Adam Myerson

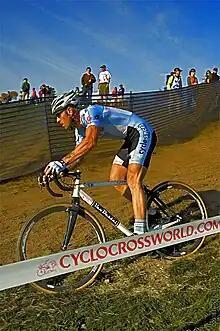
Adam Myerson (Cycle-Smart) racing at Stage Fort Park in Gloucester, MA at the 2008 edition of the Grand Prix of Gloucester

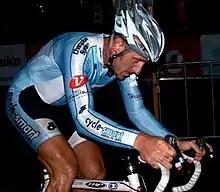
Myerson racing in Europe.

Adam Myerson (born May 9, 1972) is an American professional bicycle racer specializing in cyclo-cross and criterium racing.